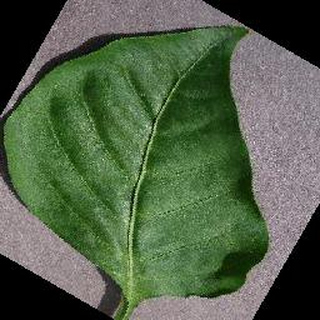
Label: healthy_bell_pepper